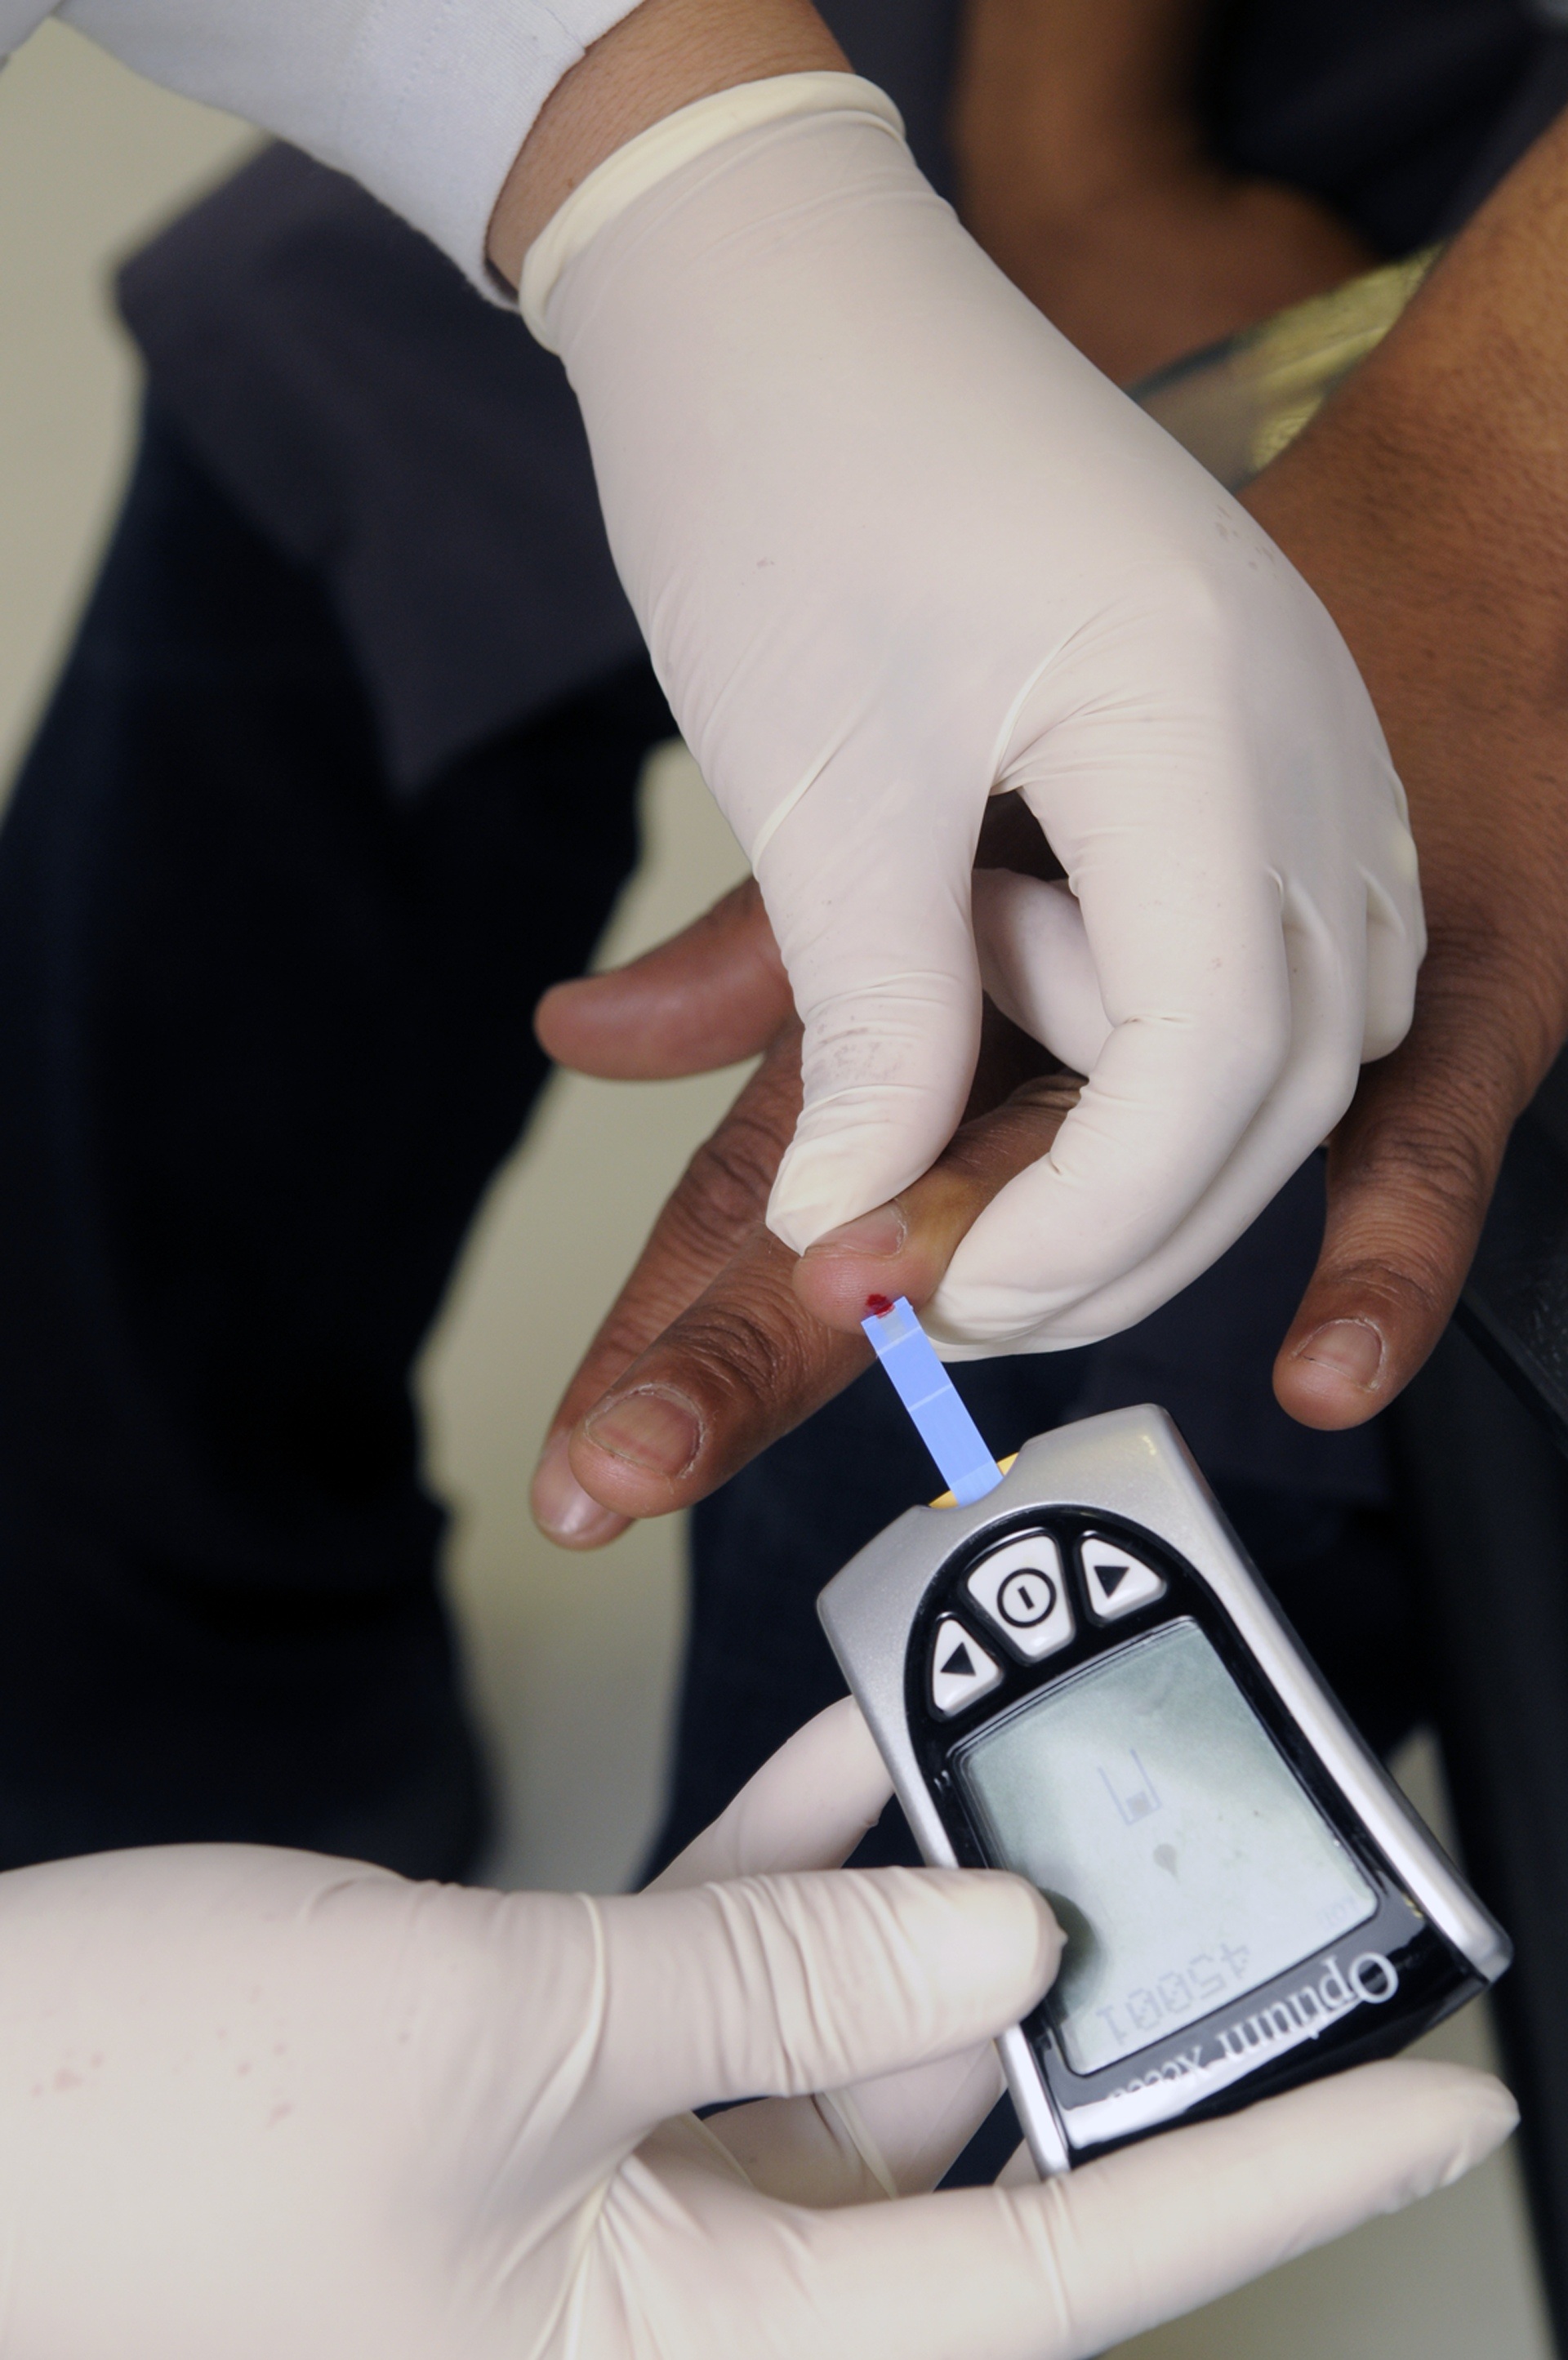
hand, woman, white, leg, finger, fashion, black, arm, human body, beauty, exam, cholesterol, clinical examination, sense